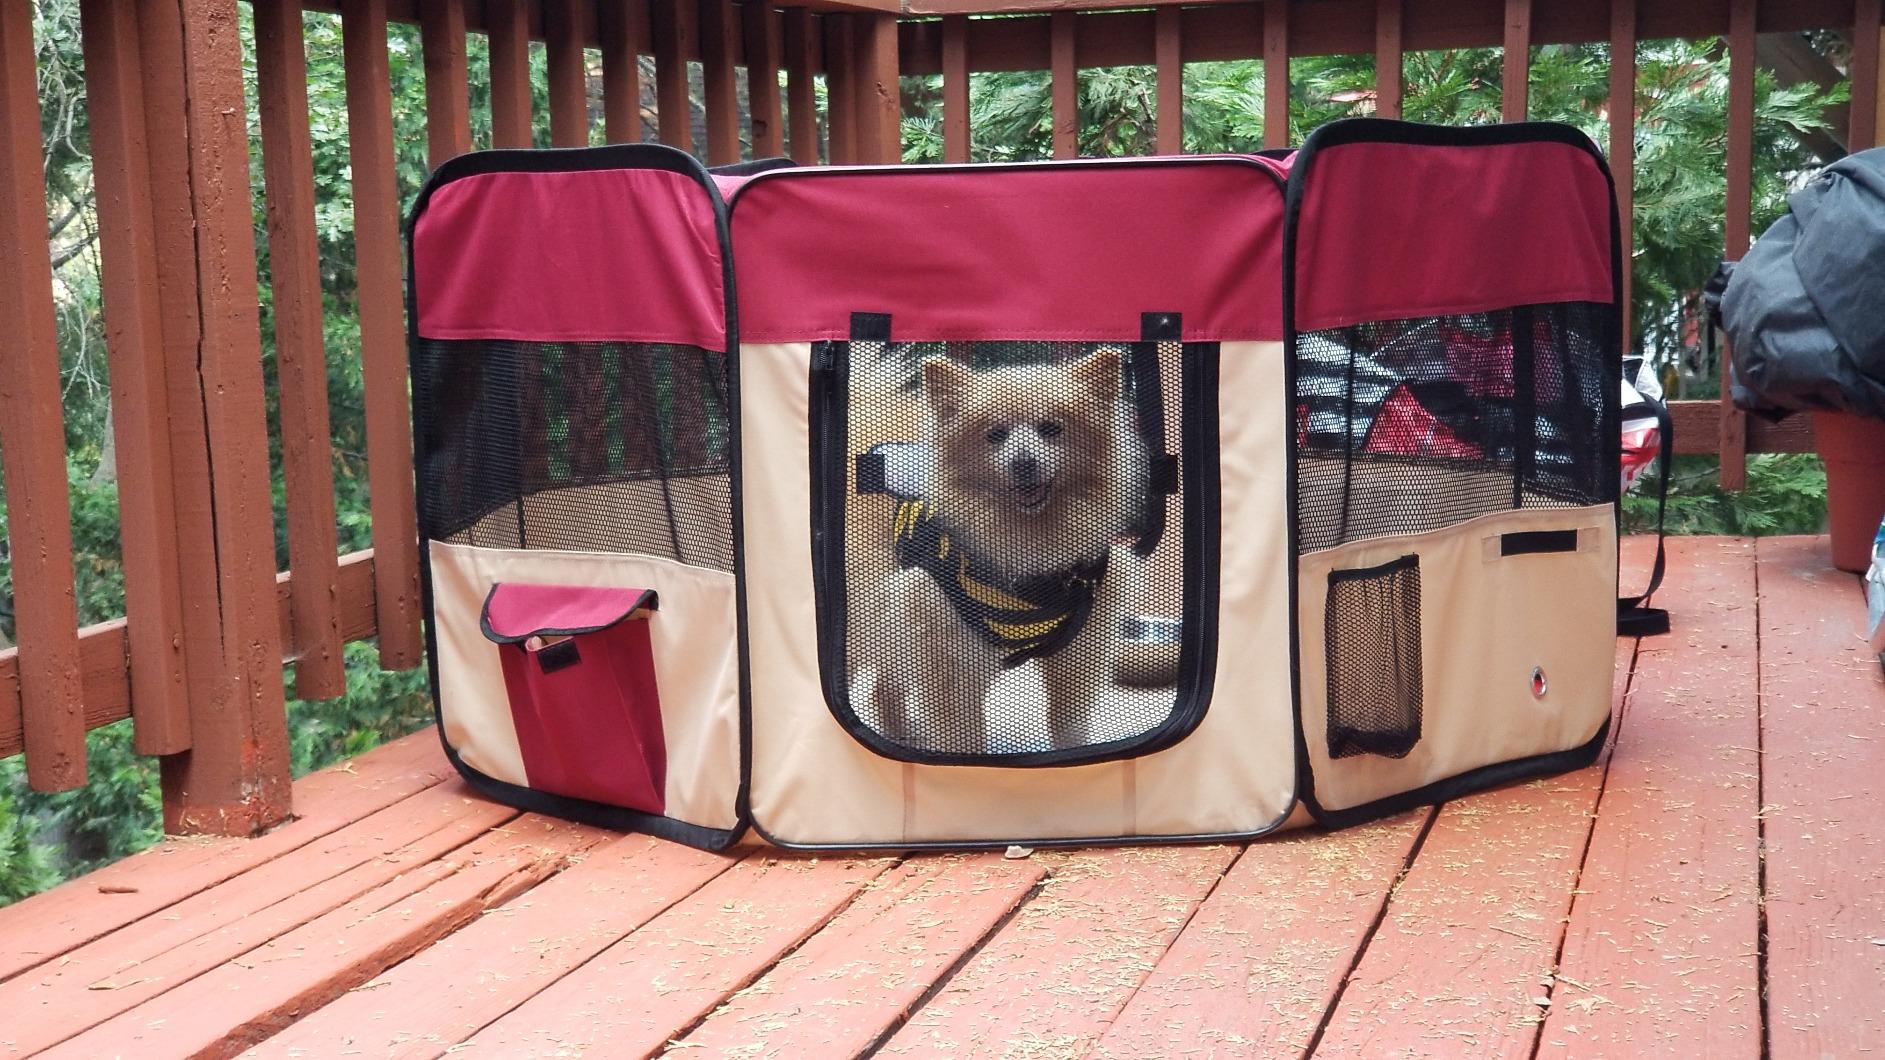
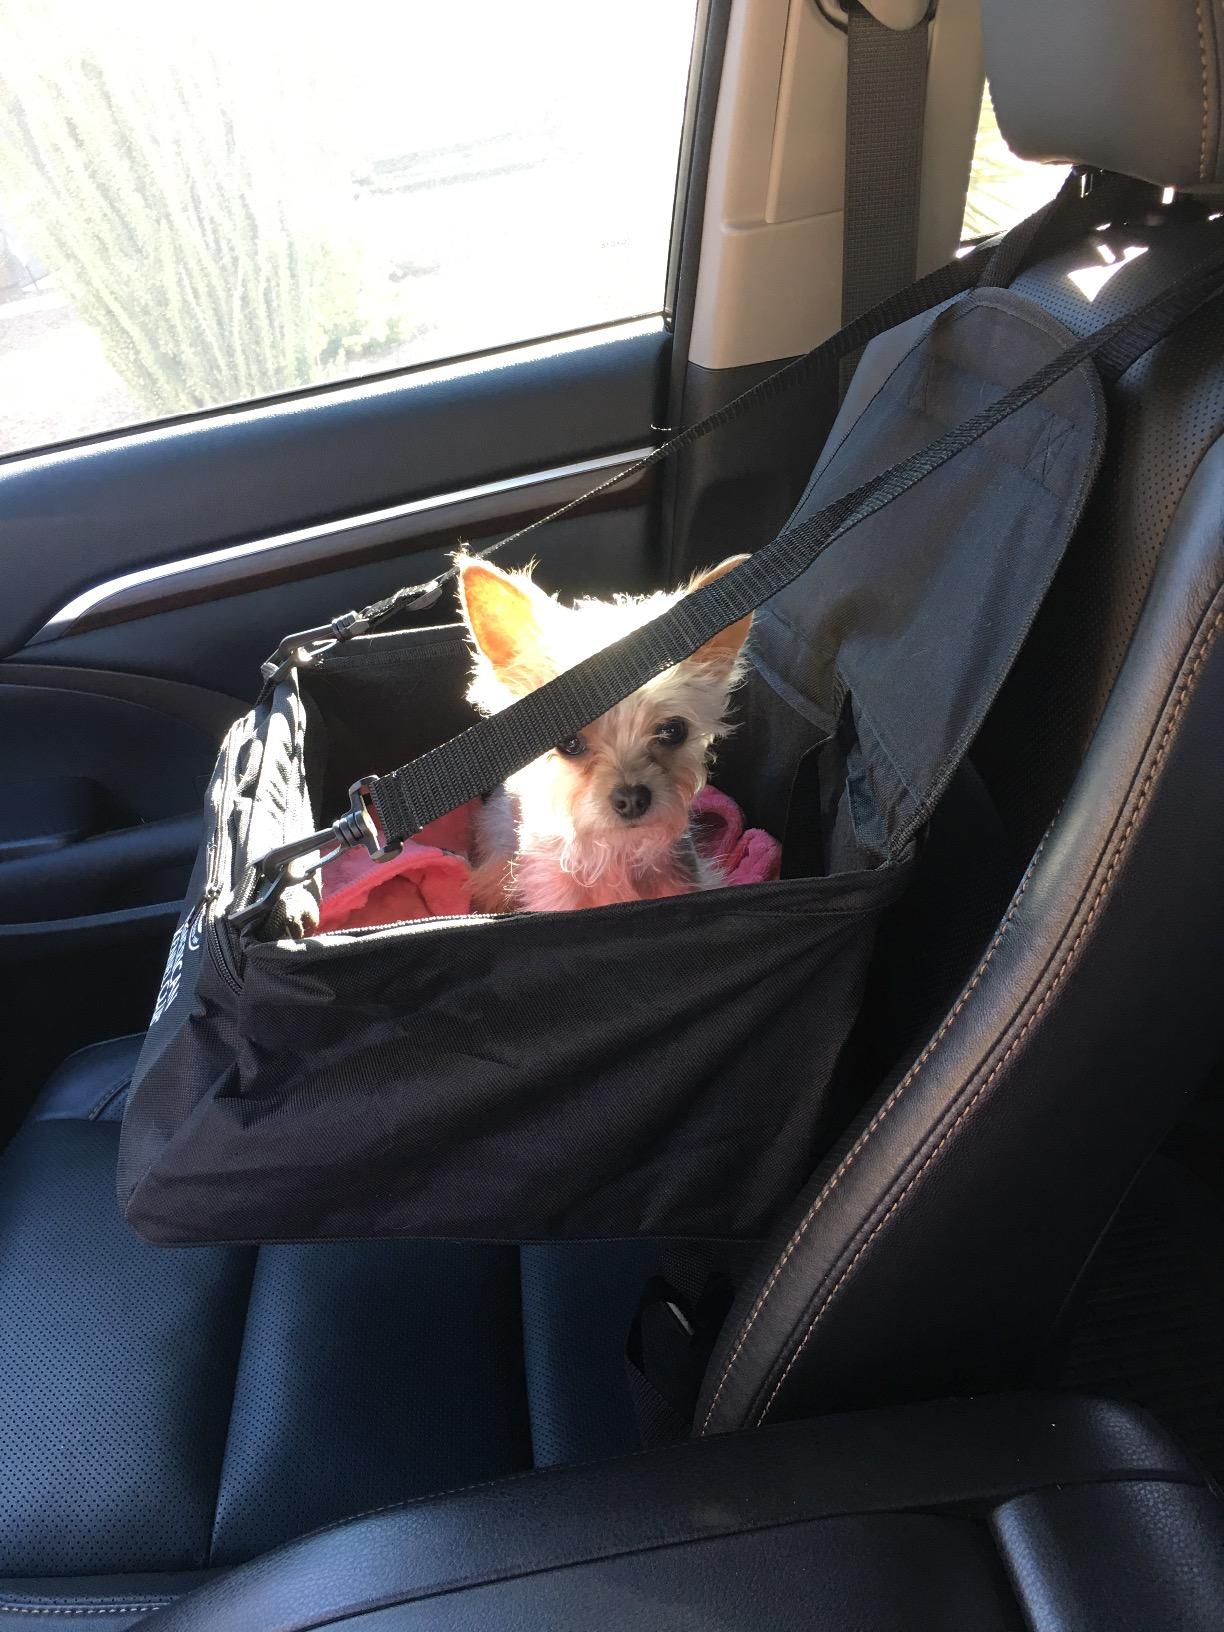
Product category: items_kennel
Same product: no